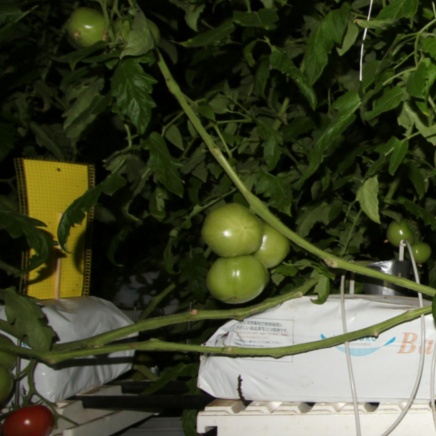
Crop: tomato